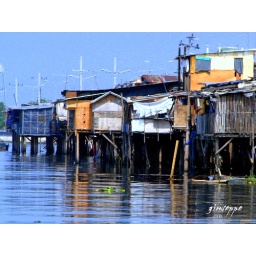
house over water